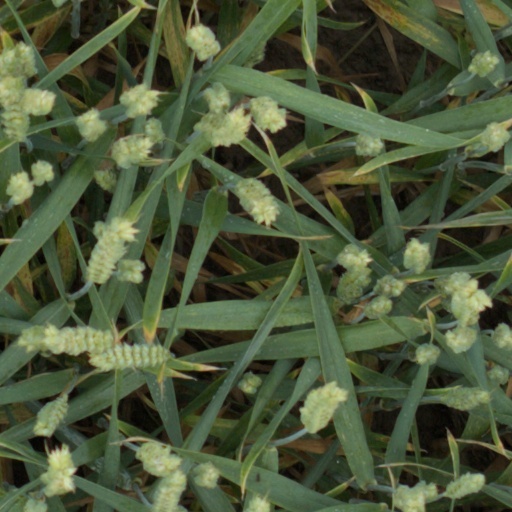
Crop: wheat